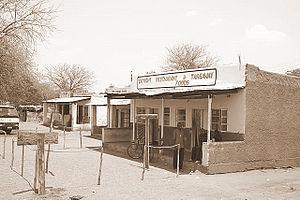
Le district de Bikita est une subdivision administrative de second ordre la province de Masvingo.